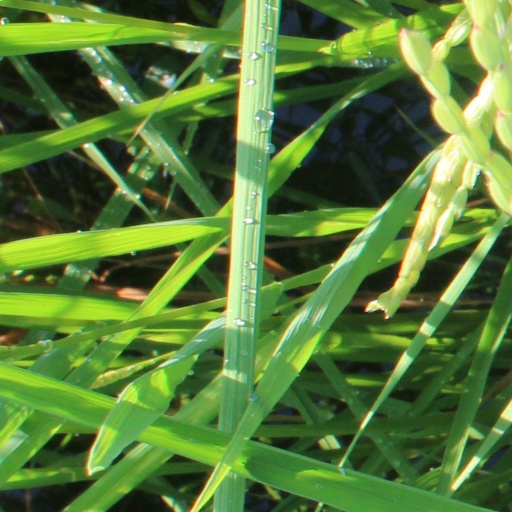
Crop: rice